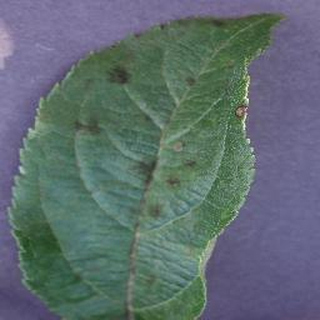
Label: apple_apple_scab